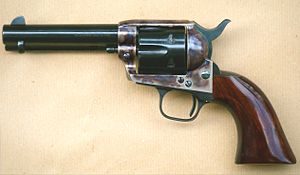
Colt Single Action Army
En Colt Single Action model fra 1873
Colt Peacemaker, Colt Single Action Army er en enkeltvirkende revolver med en drejelig cylinder, der kunne indeholde seks patroner af metal. Den var designet til den amerikanske regerings tjenesterevolver-forsøg i 1873 af Colt's Patent Firearms Manufacturing Company, i dag Colt's Manufacturing Company, og benyttet som standardrevolver for værnepligtige frem til 1892.